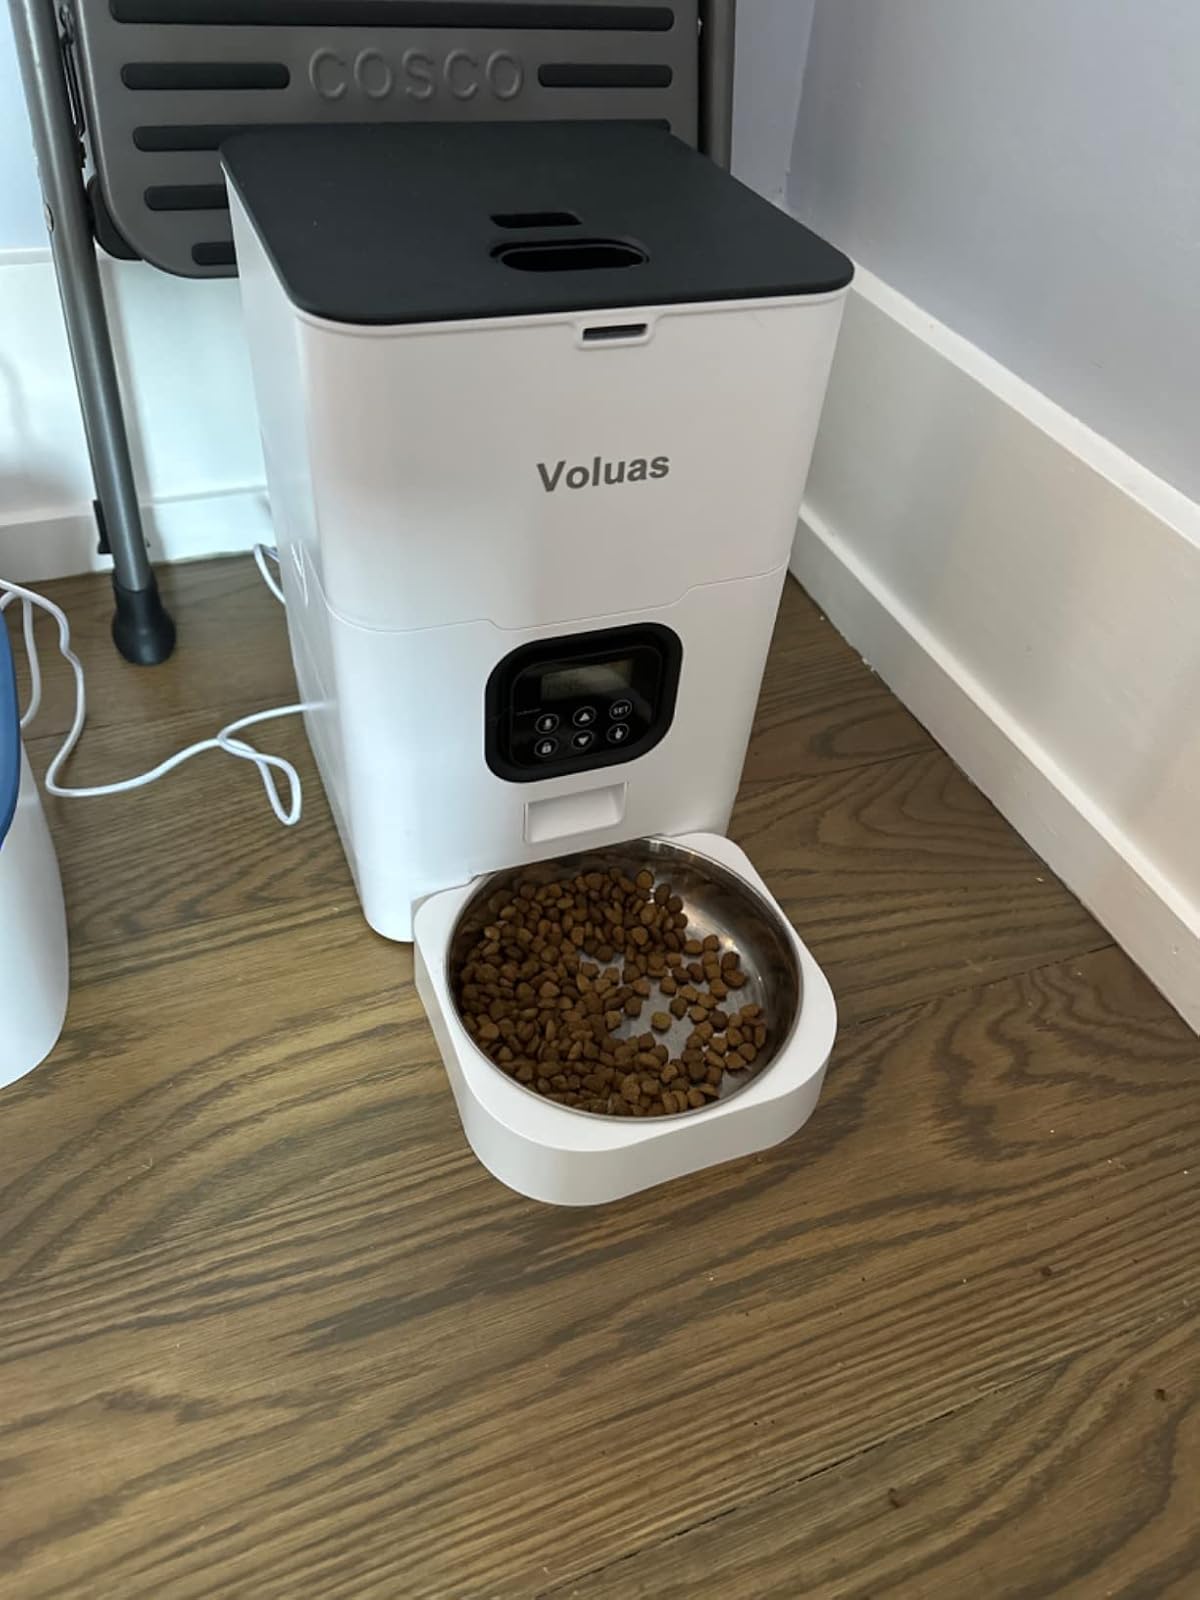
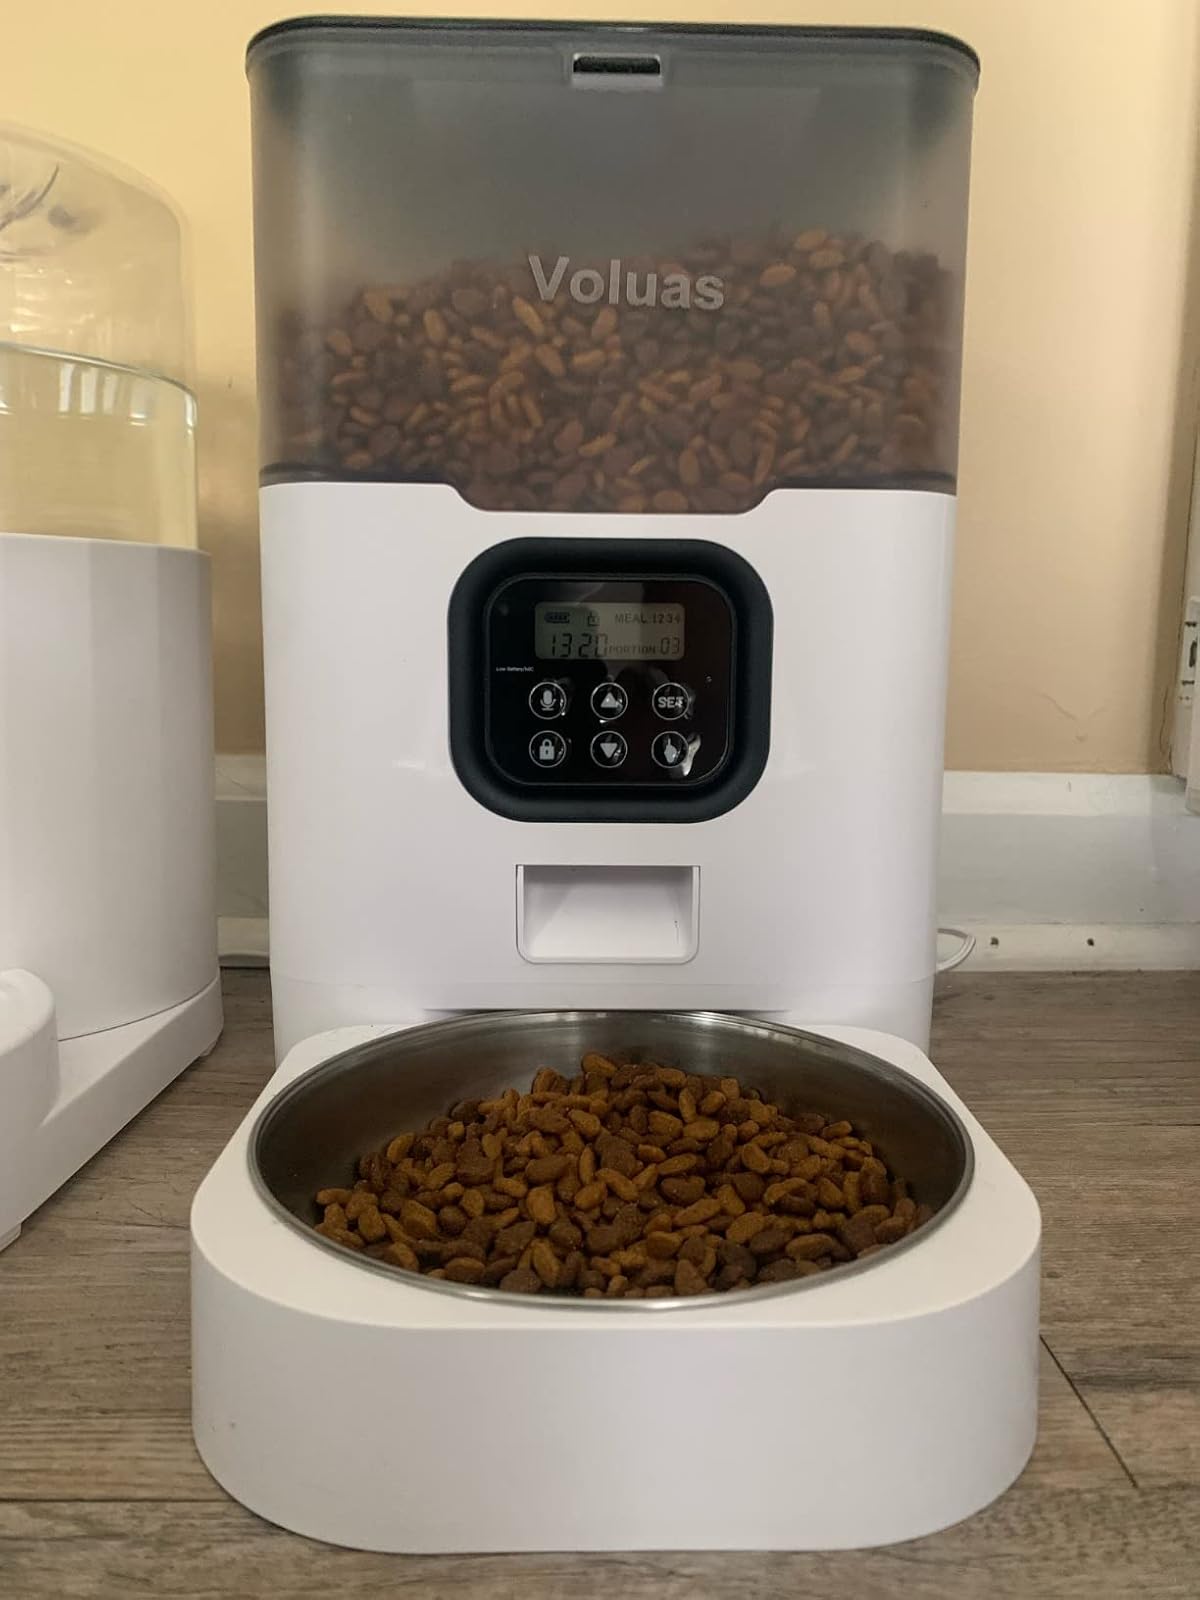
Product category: items_feeder
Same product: no